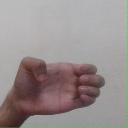
अक्षर: ख